Jiří Fajt

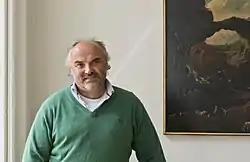
Jiří Fajt

Jiří Fajt (born 11 May 1960 in Prague) is a Czech art historian living in Berlin and in Prague. From July 2014 to April 2019 he served as a Director General of the National Gallery in Prague. He is particularly interested in mediaeval and early modern arts of Central and Central-Eastern Europe. He is the author of a number of publications and successful international exhibitions.